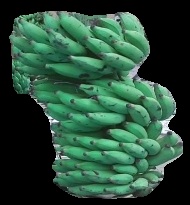
Variety: elakki-bale
Grade: grade3